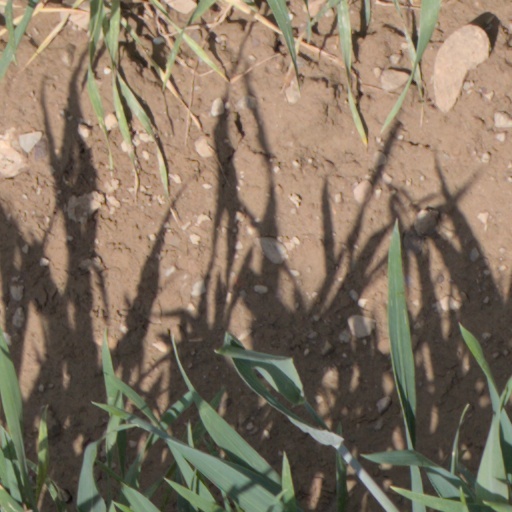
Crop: wheat